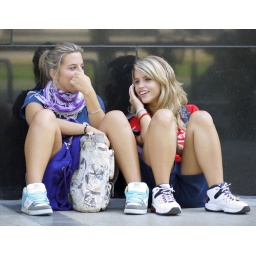
One of the two girls has an amusing phone conversation at an avenue in Barcelona